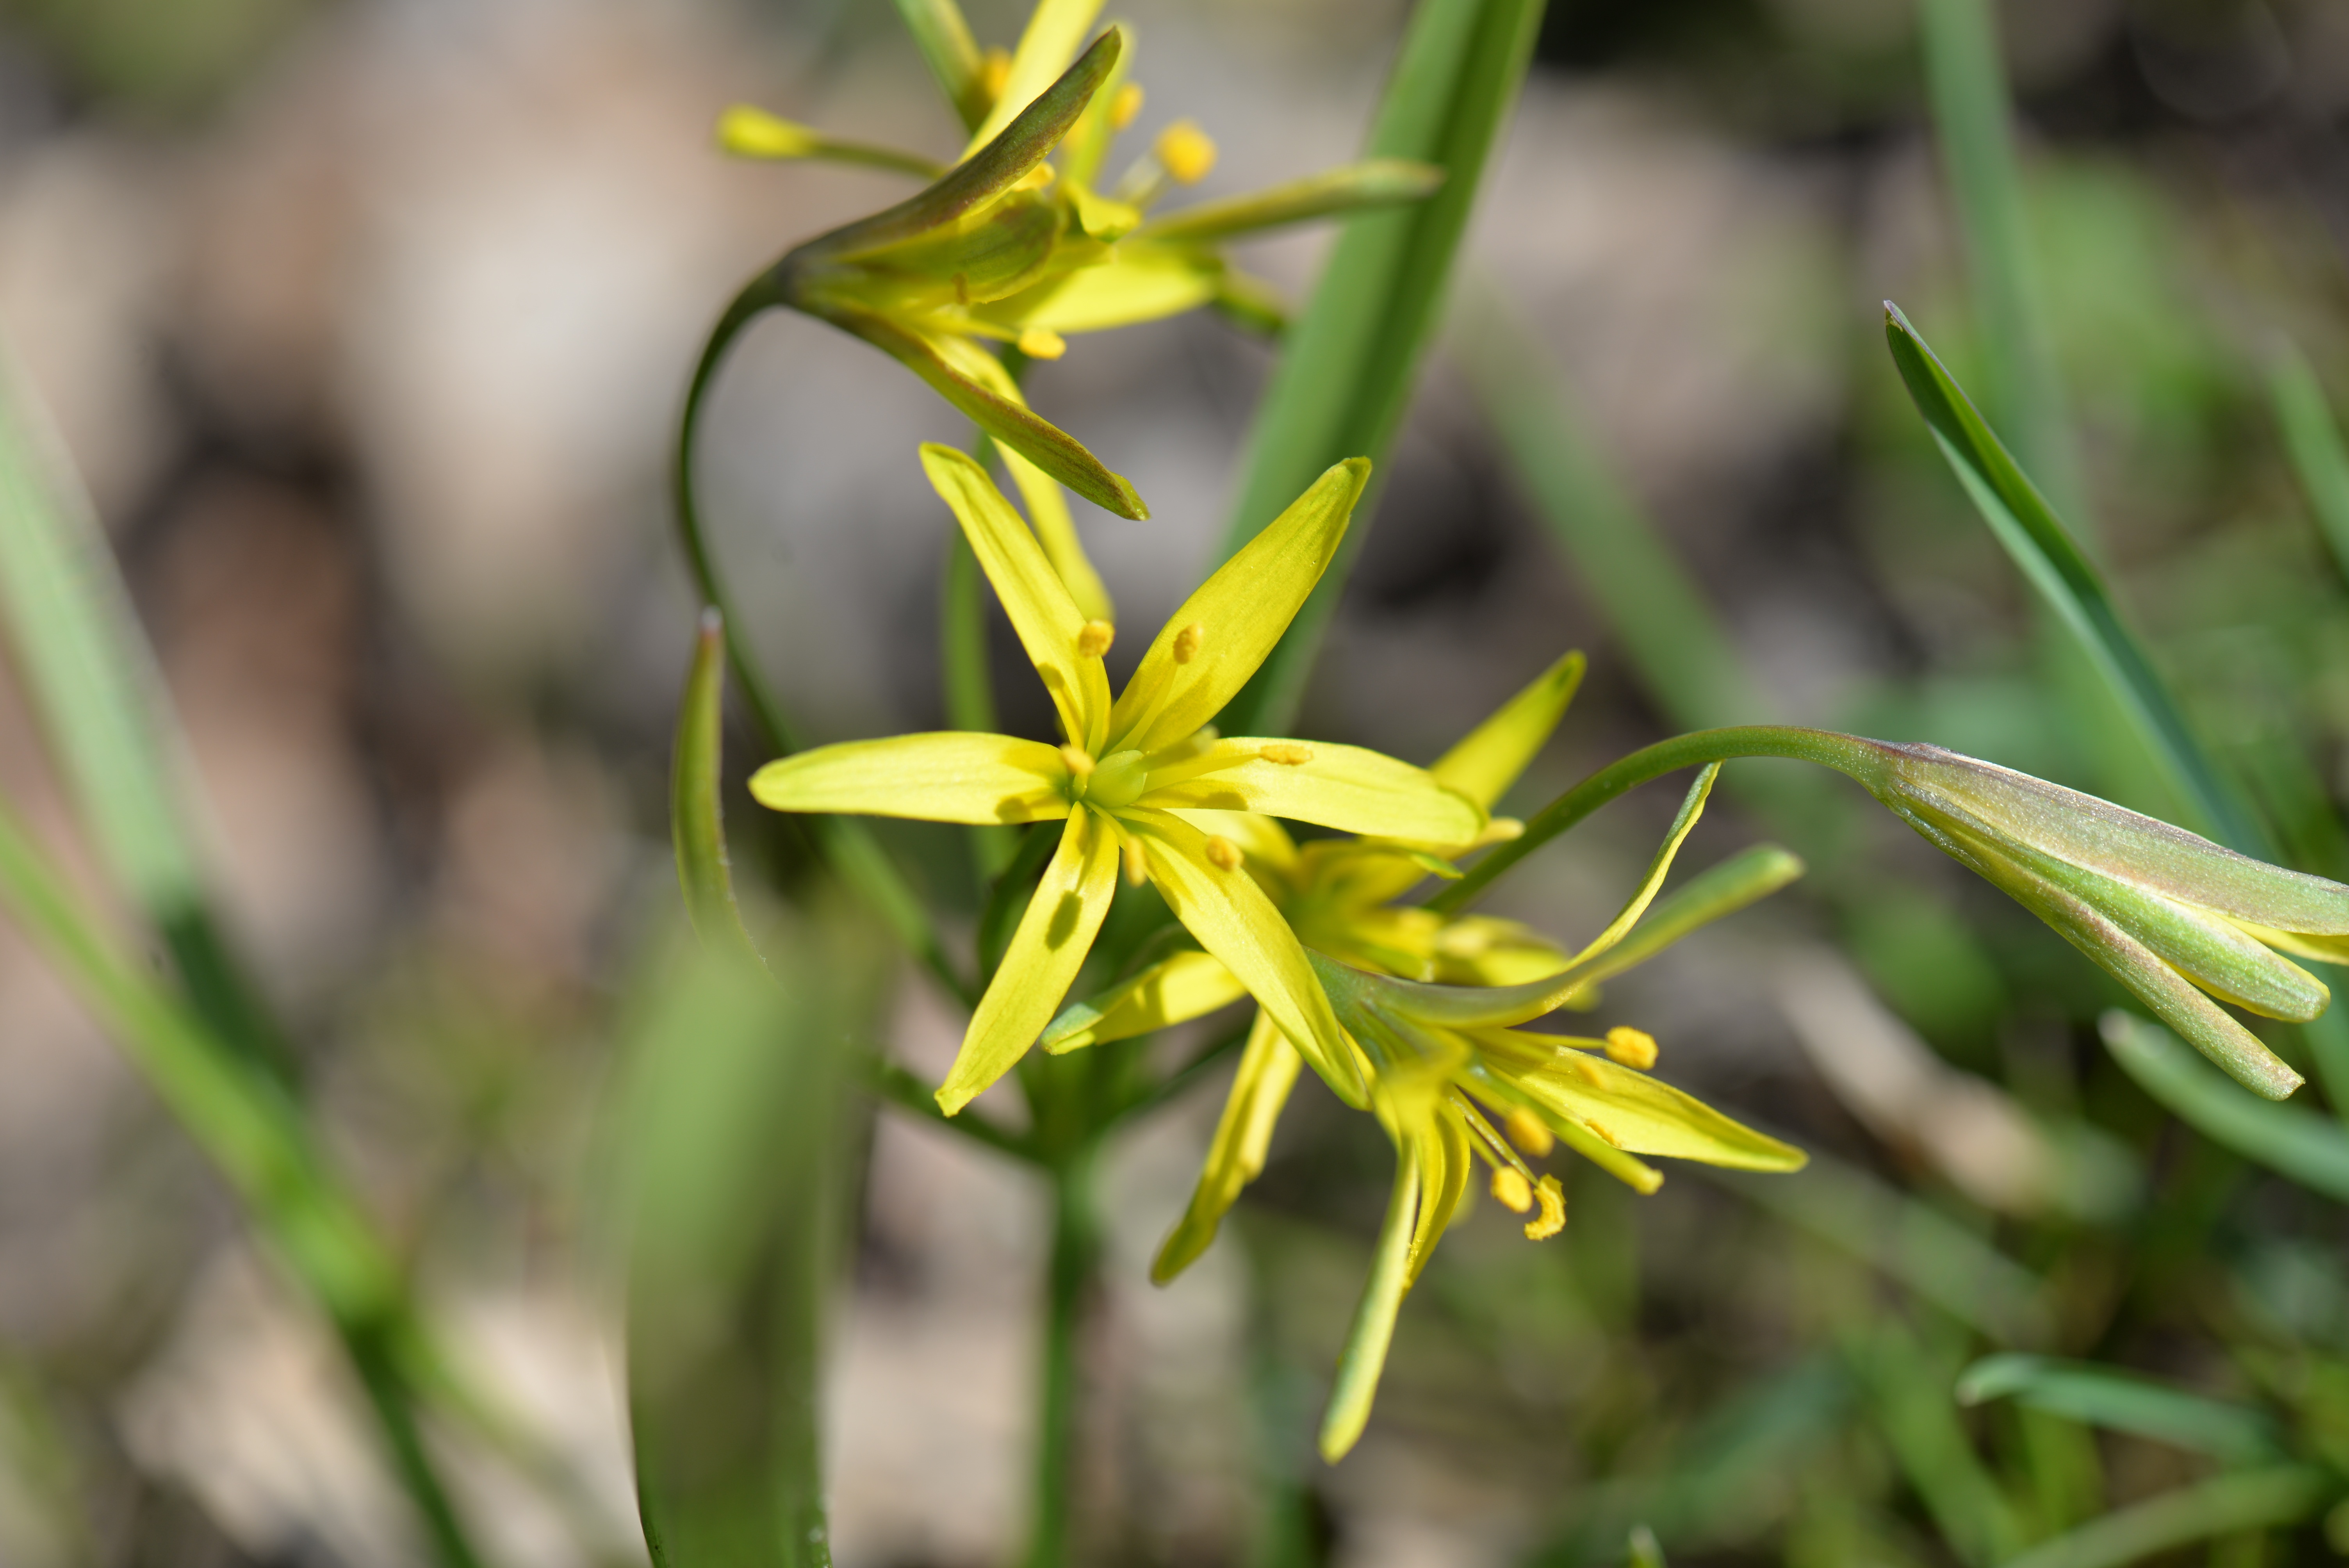
grass, plant, flower, spring, green, botany, yellow, close, flora, wildflower, close up, spring flower, macro photography, flowering plant, grassland plants, gagea, plant stem, land plant, fawn lily, including breaking